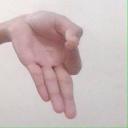
अक्षर: ज्ञ